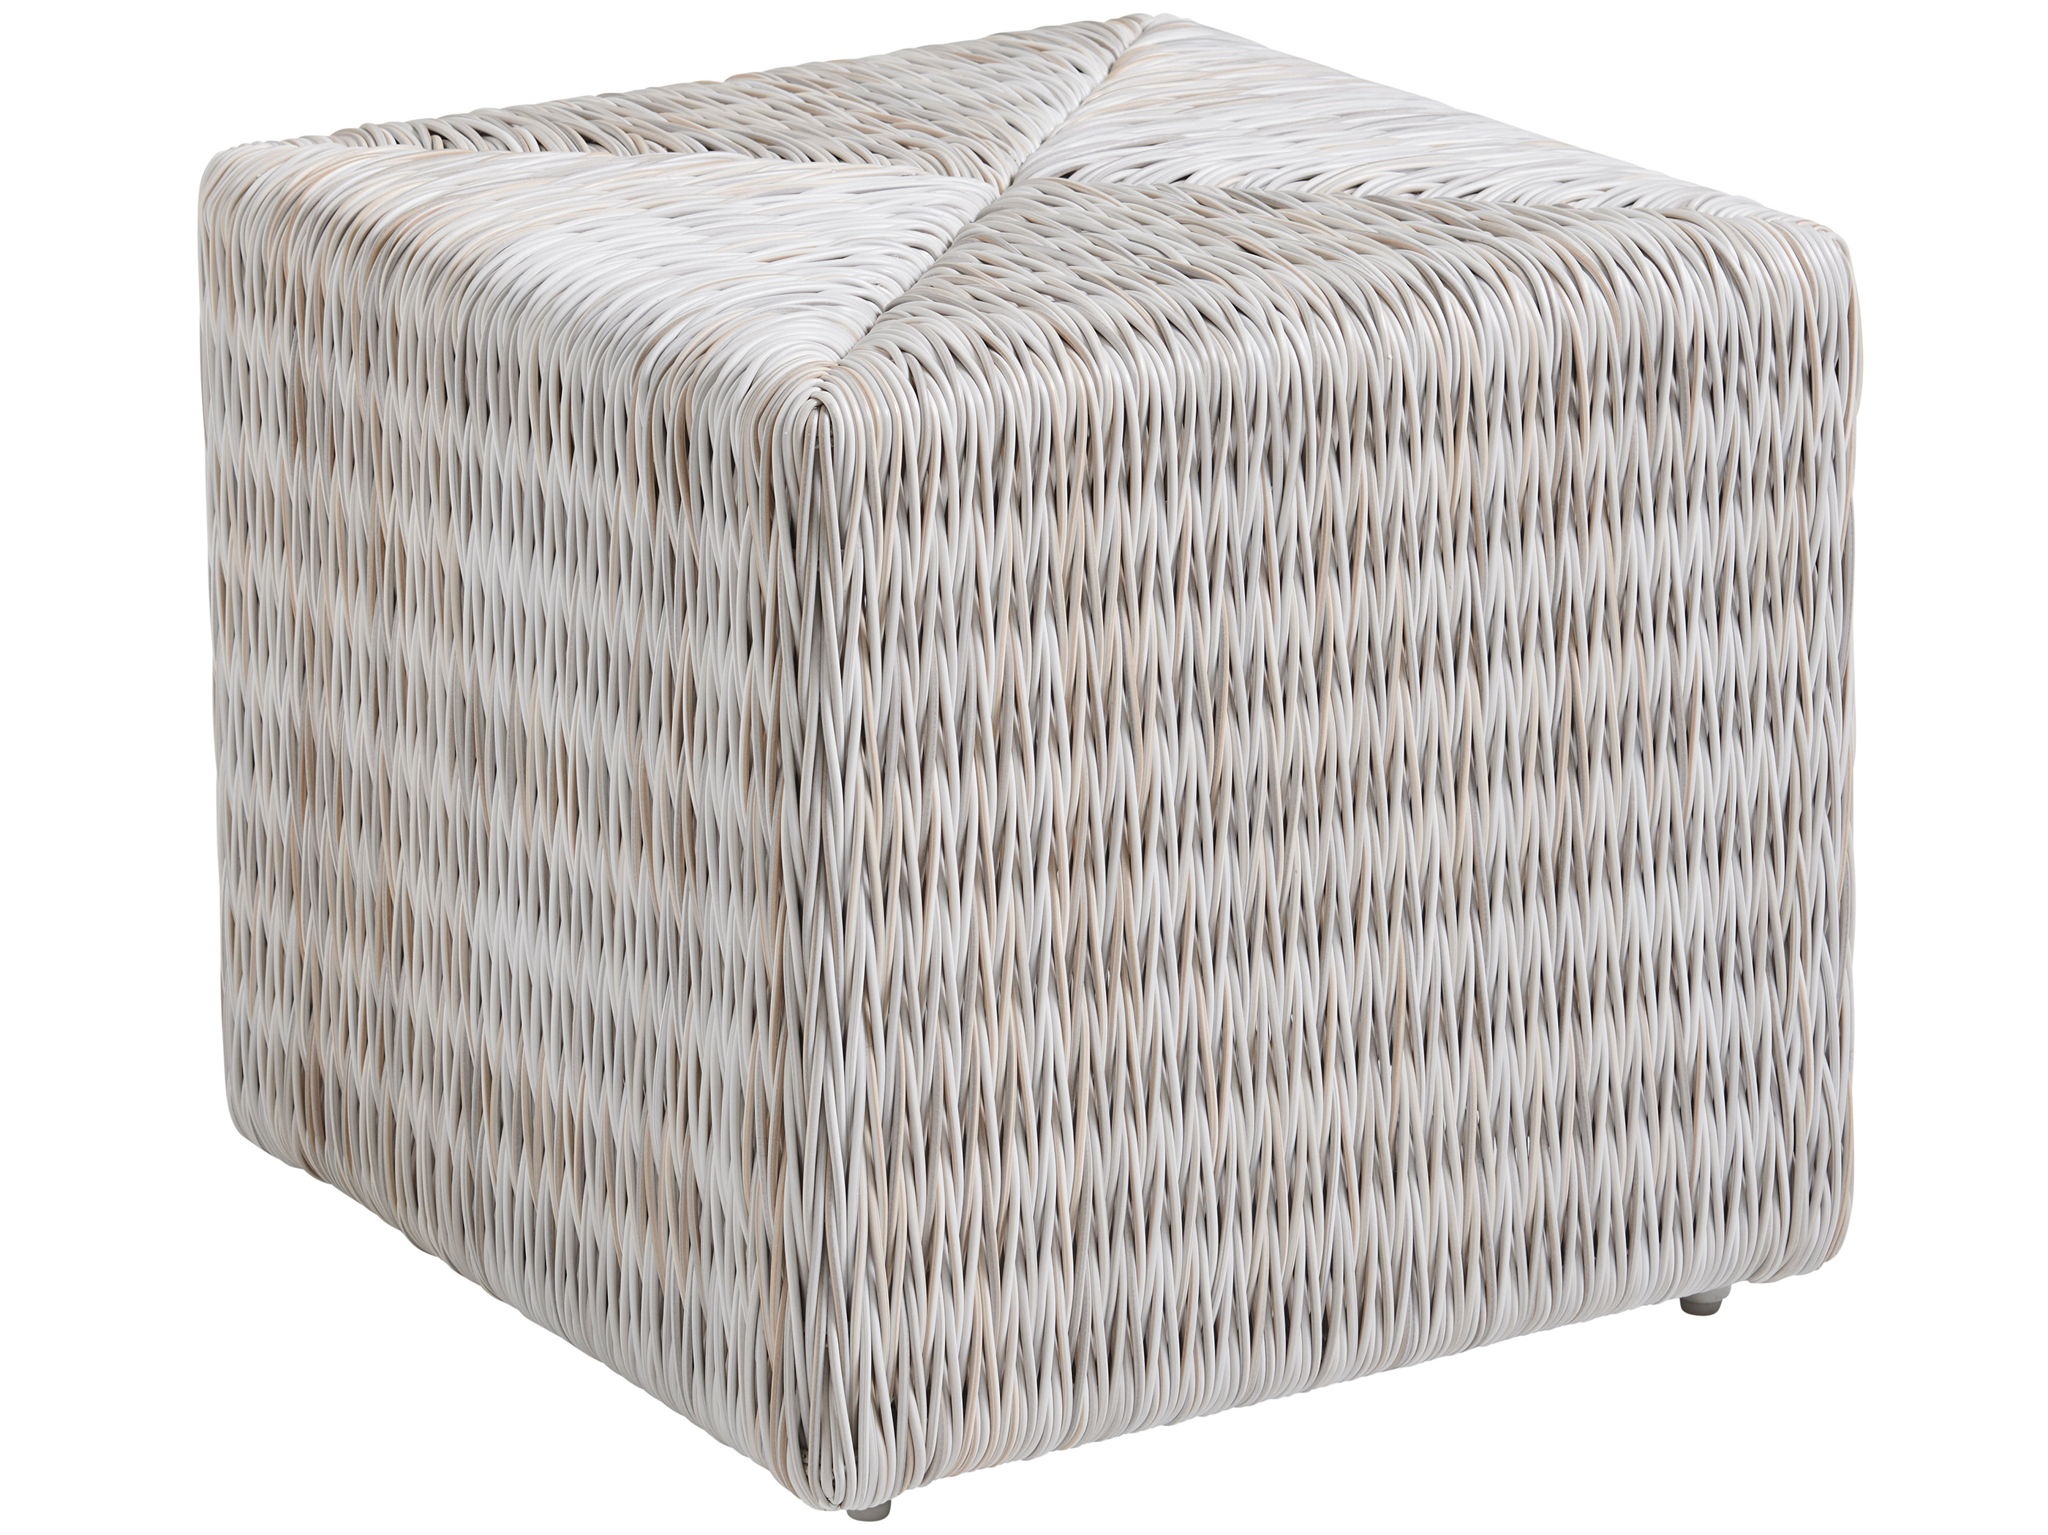
Seabrook - Cube Ottoman - White
Seabrook - Cube Ottoman - White Product Features The Cube Ottoman Offers A Herringbone Pattern Of All-weather Wicker In Blended Tones Of Ivory, Taupe, And Gray The Ottoman Works Well As Freestanding Seating Or As A Cocktail Ottoman Seabrook - Cube Ottoman - White 20.5"W x 2.5"D x 19.0"H - 18.0 lb
Brand: Tommy Bahama Outdoor
Category: Furniture > Outdoor Furniture > Outdoor Ottomans > Ottoman Cubes